Italian irredentism

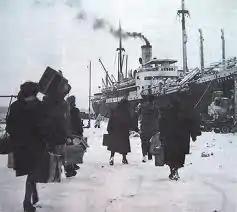
Istrian Italians leave Pola in 1947 during the Istrian-Dalmatian exodus.

Dalmatia was a strategic region during World War I that both Italy and Serbia intended to seize from Austria-Hungary. Italy joined the Triple Entente Allies in 1915 upon agreeing to the Treaty of London (1915) that guaranteed Italy the right to annex a large portion of Dalmatia in exchange for Italy's participation on the Allied side. From 5–6 November 1918, Italian forces were reported to have reached Lissa, Lagosta, Sebenico, and other localities on the Dalmatian coast. By the end of hostilities in November 1918, the Italian military had seized control of the entire portion of Dalmatia that had been guaranteed to Italy by the Treaty of London and by 17 November had seized Fiume as well. In 1918, Admiral Enrico Millo declared himself Italy's Governor of Dalmatia. Famous Italian nationalist Gabriele d'Annunzio supported the seizure of Dalmatia and proceeded to Zara in an Italian warship in December 1918.